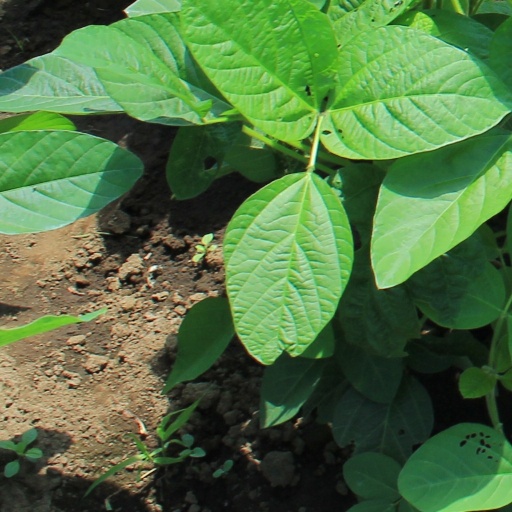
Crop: soybean